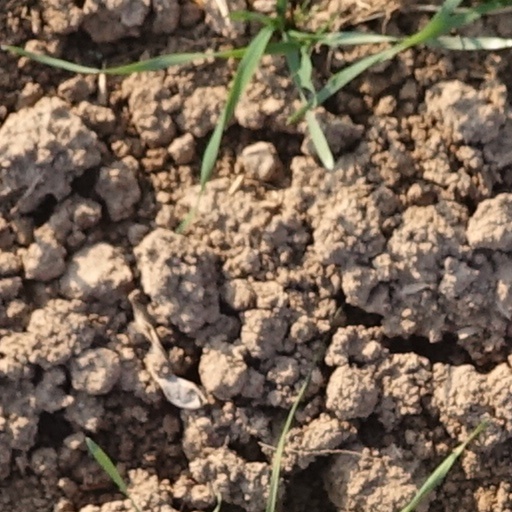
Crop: wheat